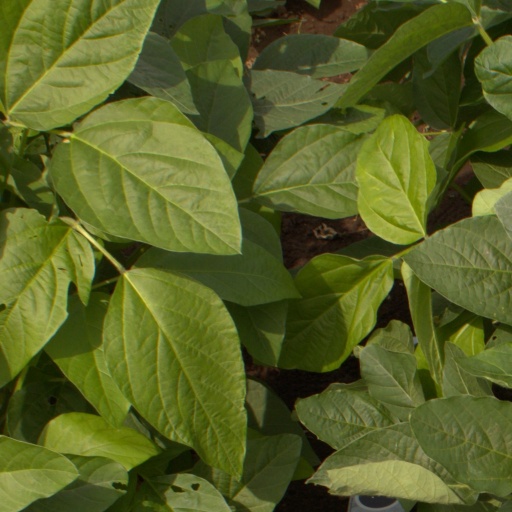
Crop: soybean